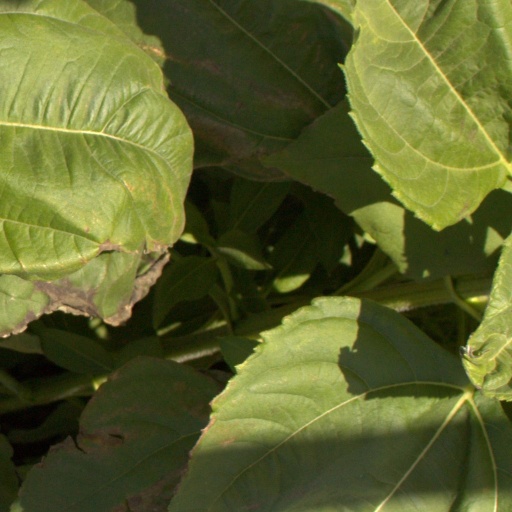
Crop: Jerusalem artichoke